Tide

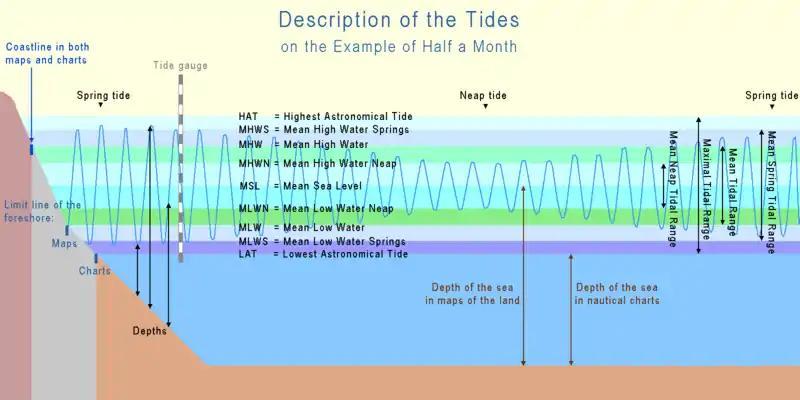
Illustration by the course of half a month

The semi-diurnal range (the difference in height between high and low waters over about half a day) varies in a two-week cycle. Approximately twice a month, around new moon and full moon when the Sun, Moon, and Earth form a line (a configuration known as a syzygy), the tidal force due to the Sun reinforces that due to the Moon. The tide's range is then at its maximum; this is called the spring tide. It is not named after the season, but, like that word, derives from the meaning "jump, burst forth, rise", as in a natural spring.